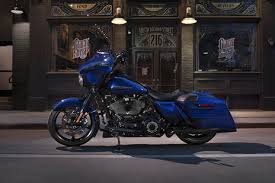
Vehicle type: Motorcycles